EHRC–OHCHR Tigray investigation

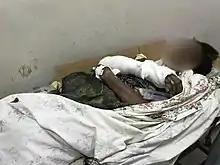
One of the civilian victims of the Togoga airstrike

The EHRC–OHCHR Tigray investigation is a human rights investigation launched jointly by the Ethiopian Human Rights Commission (EHRC) and the Office of the United Nations High Commissioner for Human Rights (OHCHR) in mid-2021 into human rights violations of the Tigray War that started in November 2020. The EHRC–OHCHR joint investigation team's report was published on 3 November 2021.